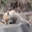
Label: fox